Manyumow Achol

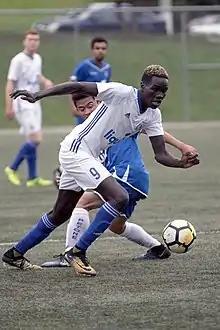
Achol in action for Wellington Olympic in 2018

Manyumow Achol (born 10 December 2000) is a South Sudanese professional footballer who plays as a winger or a midfielder for Dainava Club and the South Sudan national team.